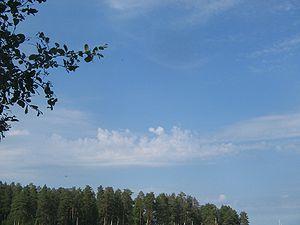
Un altocumulus castellanus est un nuage de type castellanus de l'étage moyen qui se distingue par les tours multiples se formant à son sommet. Le nom vient du fait que ces tours ressemblent aux créneaux des châteaux médiévaux et elles indiquent un mouvement vertical convectif important à ce niveau. Certains auteurs appellent ce nuage simplement un